Durham Concerto

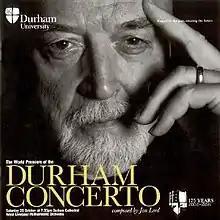
Promotional material for the world première, Saturday 20 October 2007 at 7:30 pm, Durham Cathedral

The Durham Concerto is a classical work composed by Jon Lord. It was commissioned by Durham University and was first performed in Durham Cathedral on 20 October 2007, as part of the university's 175th anniversary celebrations.